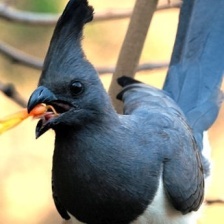
Species: GO AWAY BIRD
Scientific name: CORYTHAIXOIDES CONCOLOR